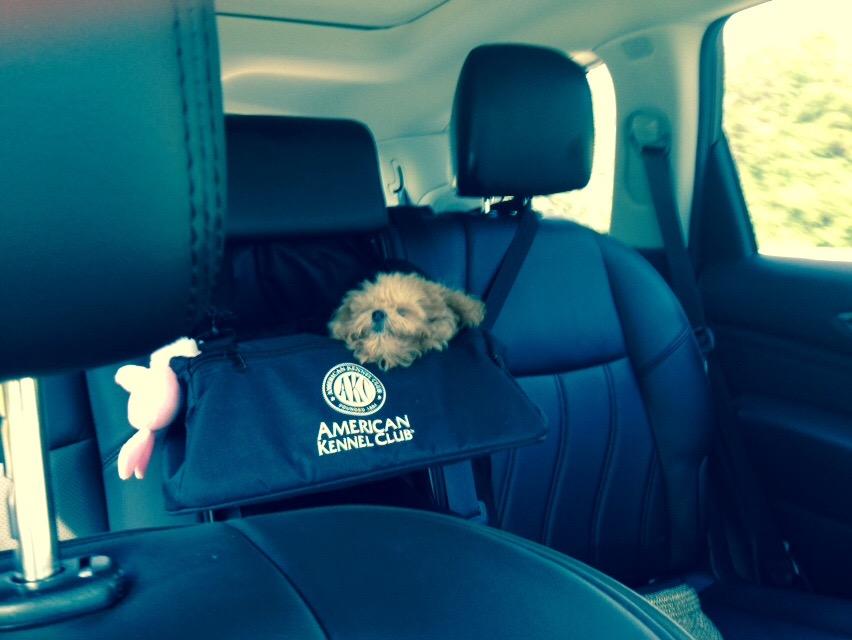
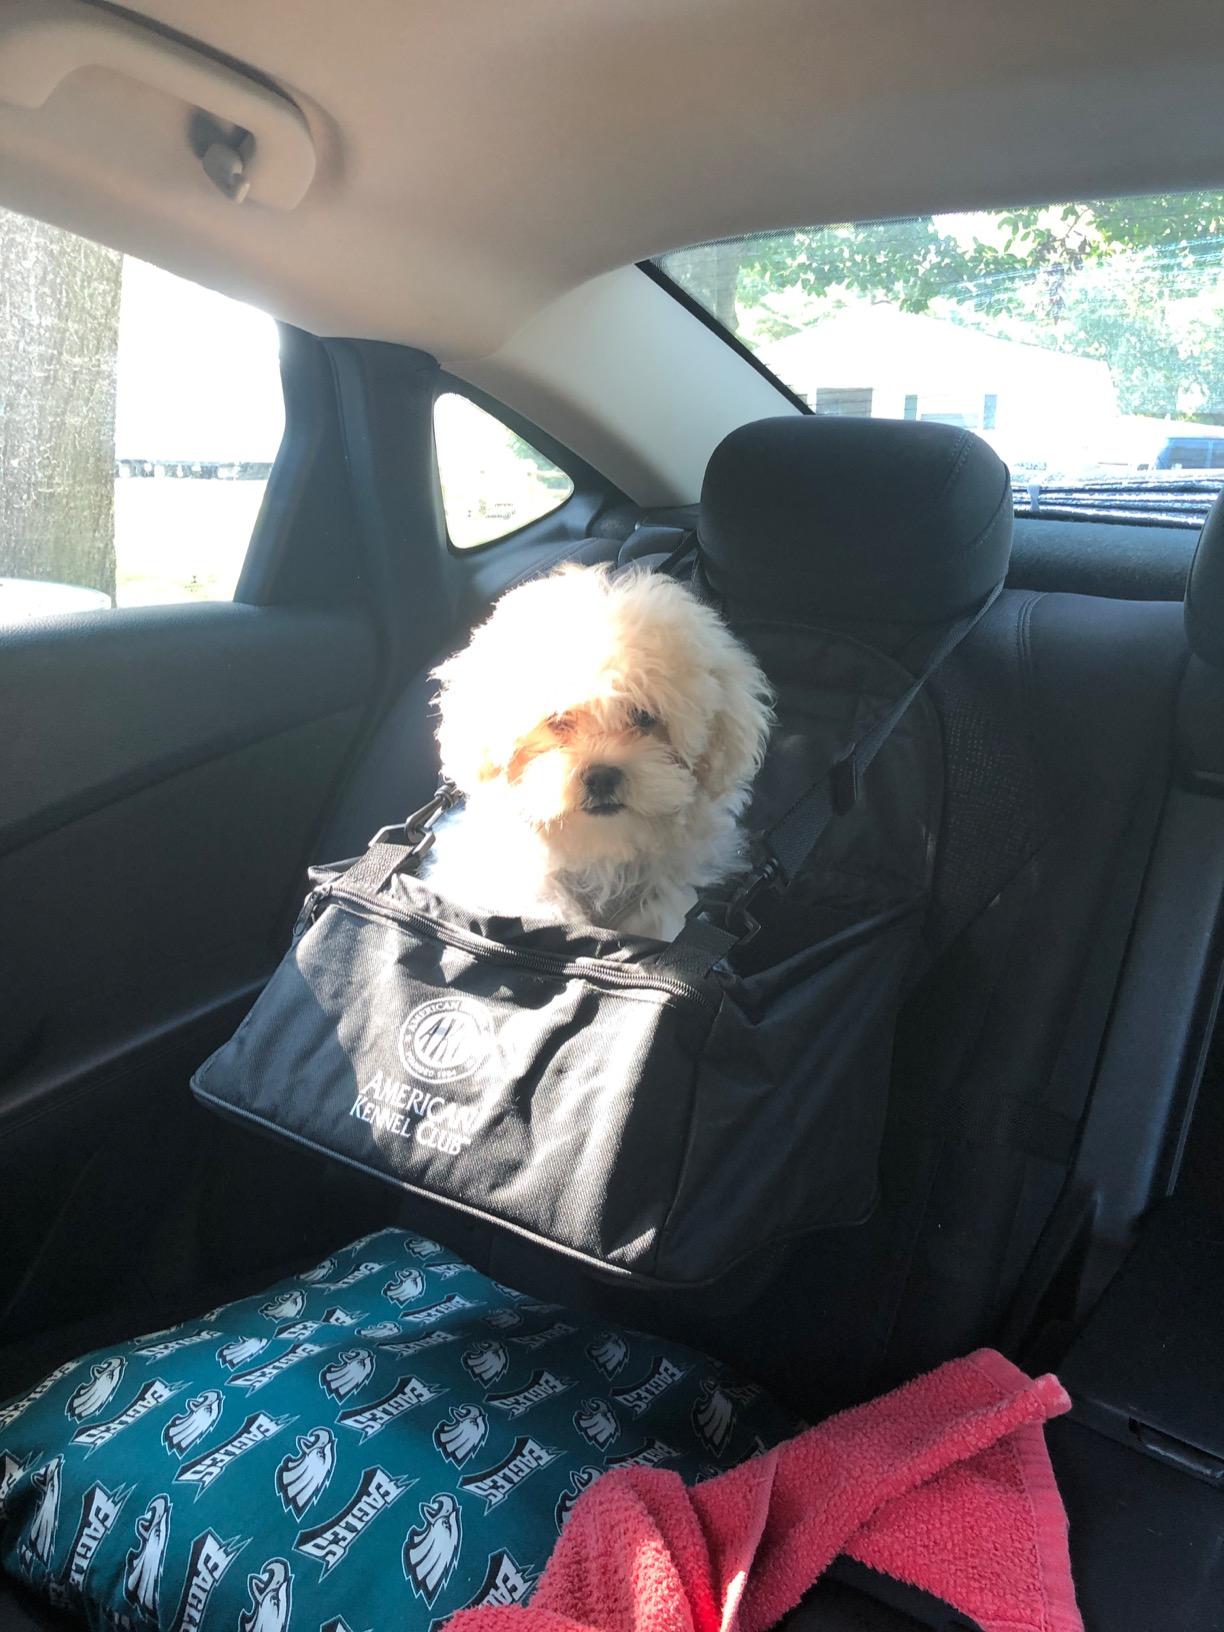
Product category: items_kennel
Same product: yes